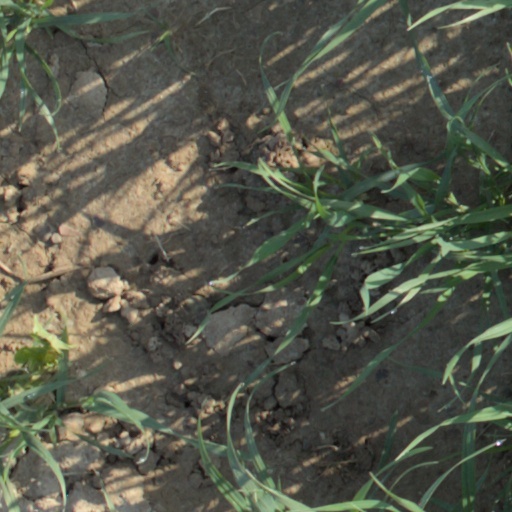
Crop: wheat